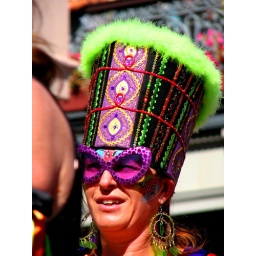
girl in colourful hat